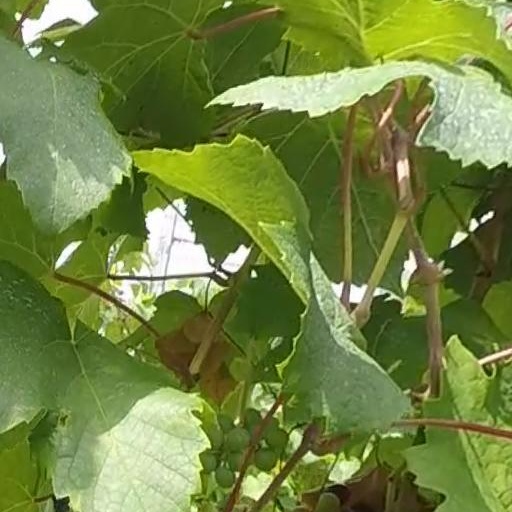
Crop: grape